Michele Bachmann 2012 presidential campaign

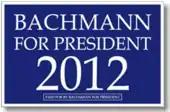
Earlier "Bachmann for President" sign

In the midst of much speculation about a run for the presidency, Bachmann visited Iowa on January 21, 2011, to address the conservative group Iowans for Tax Relief. Bachmann said, "There's been no decision about candidacy, but I want to be a part of the conversation." Bachmann, born in Iowa and close friend to U.S. Representative Steve King, declared her happiness that Iowans would be the first to weigh in on the candidates: "I'm so excited. Because I feel like I know you. Because I was born here. I was raised here. These are my values. I feel like we understand each other and I trust you to make that decision. But I also charge you with that decision today."